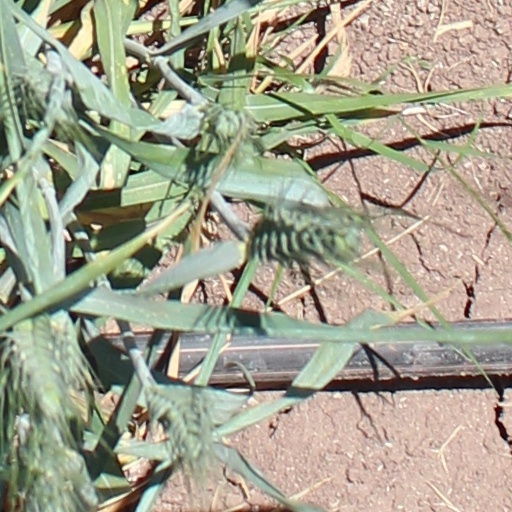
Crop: wheat